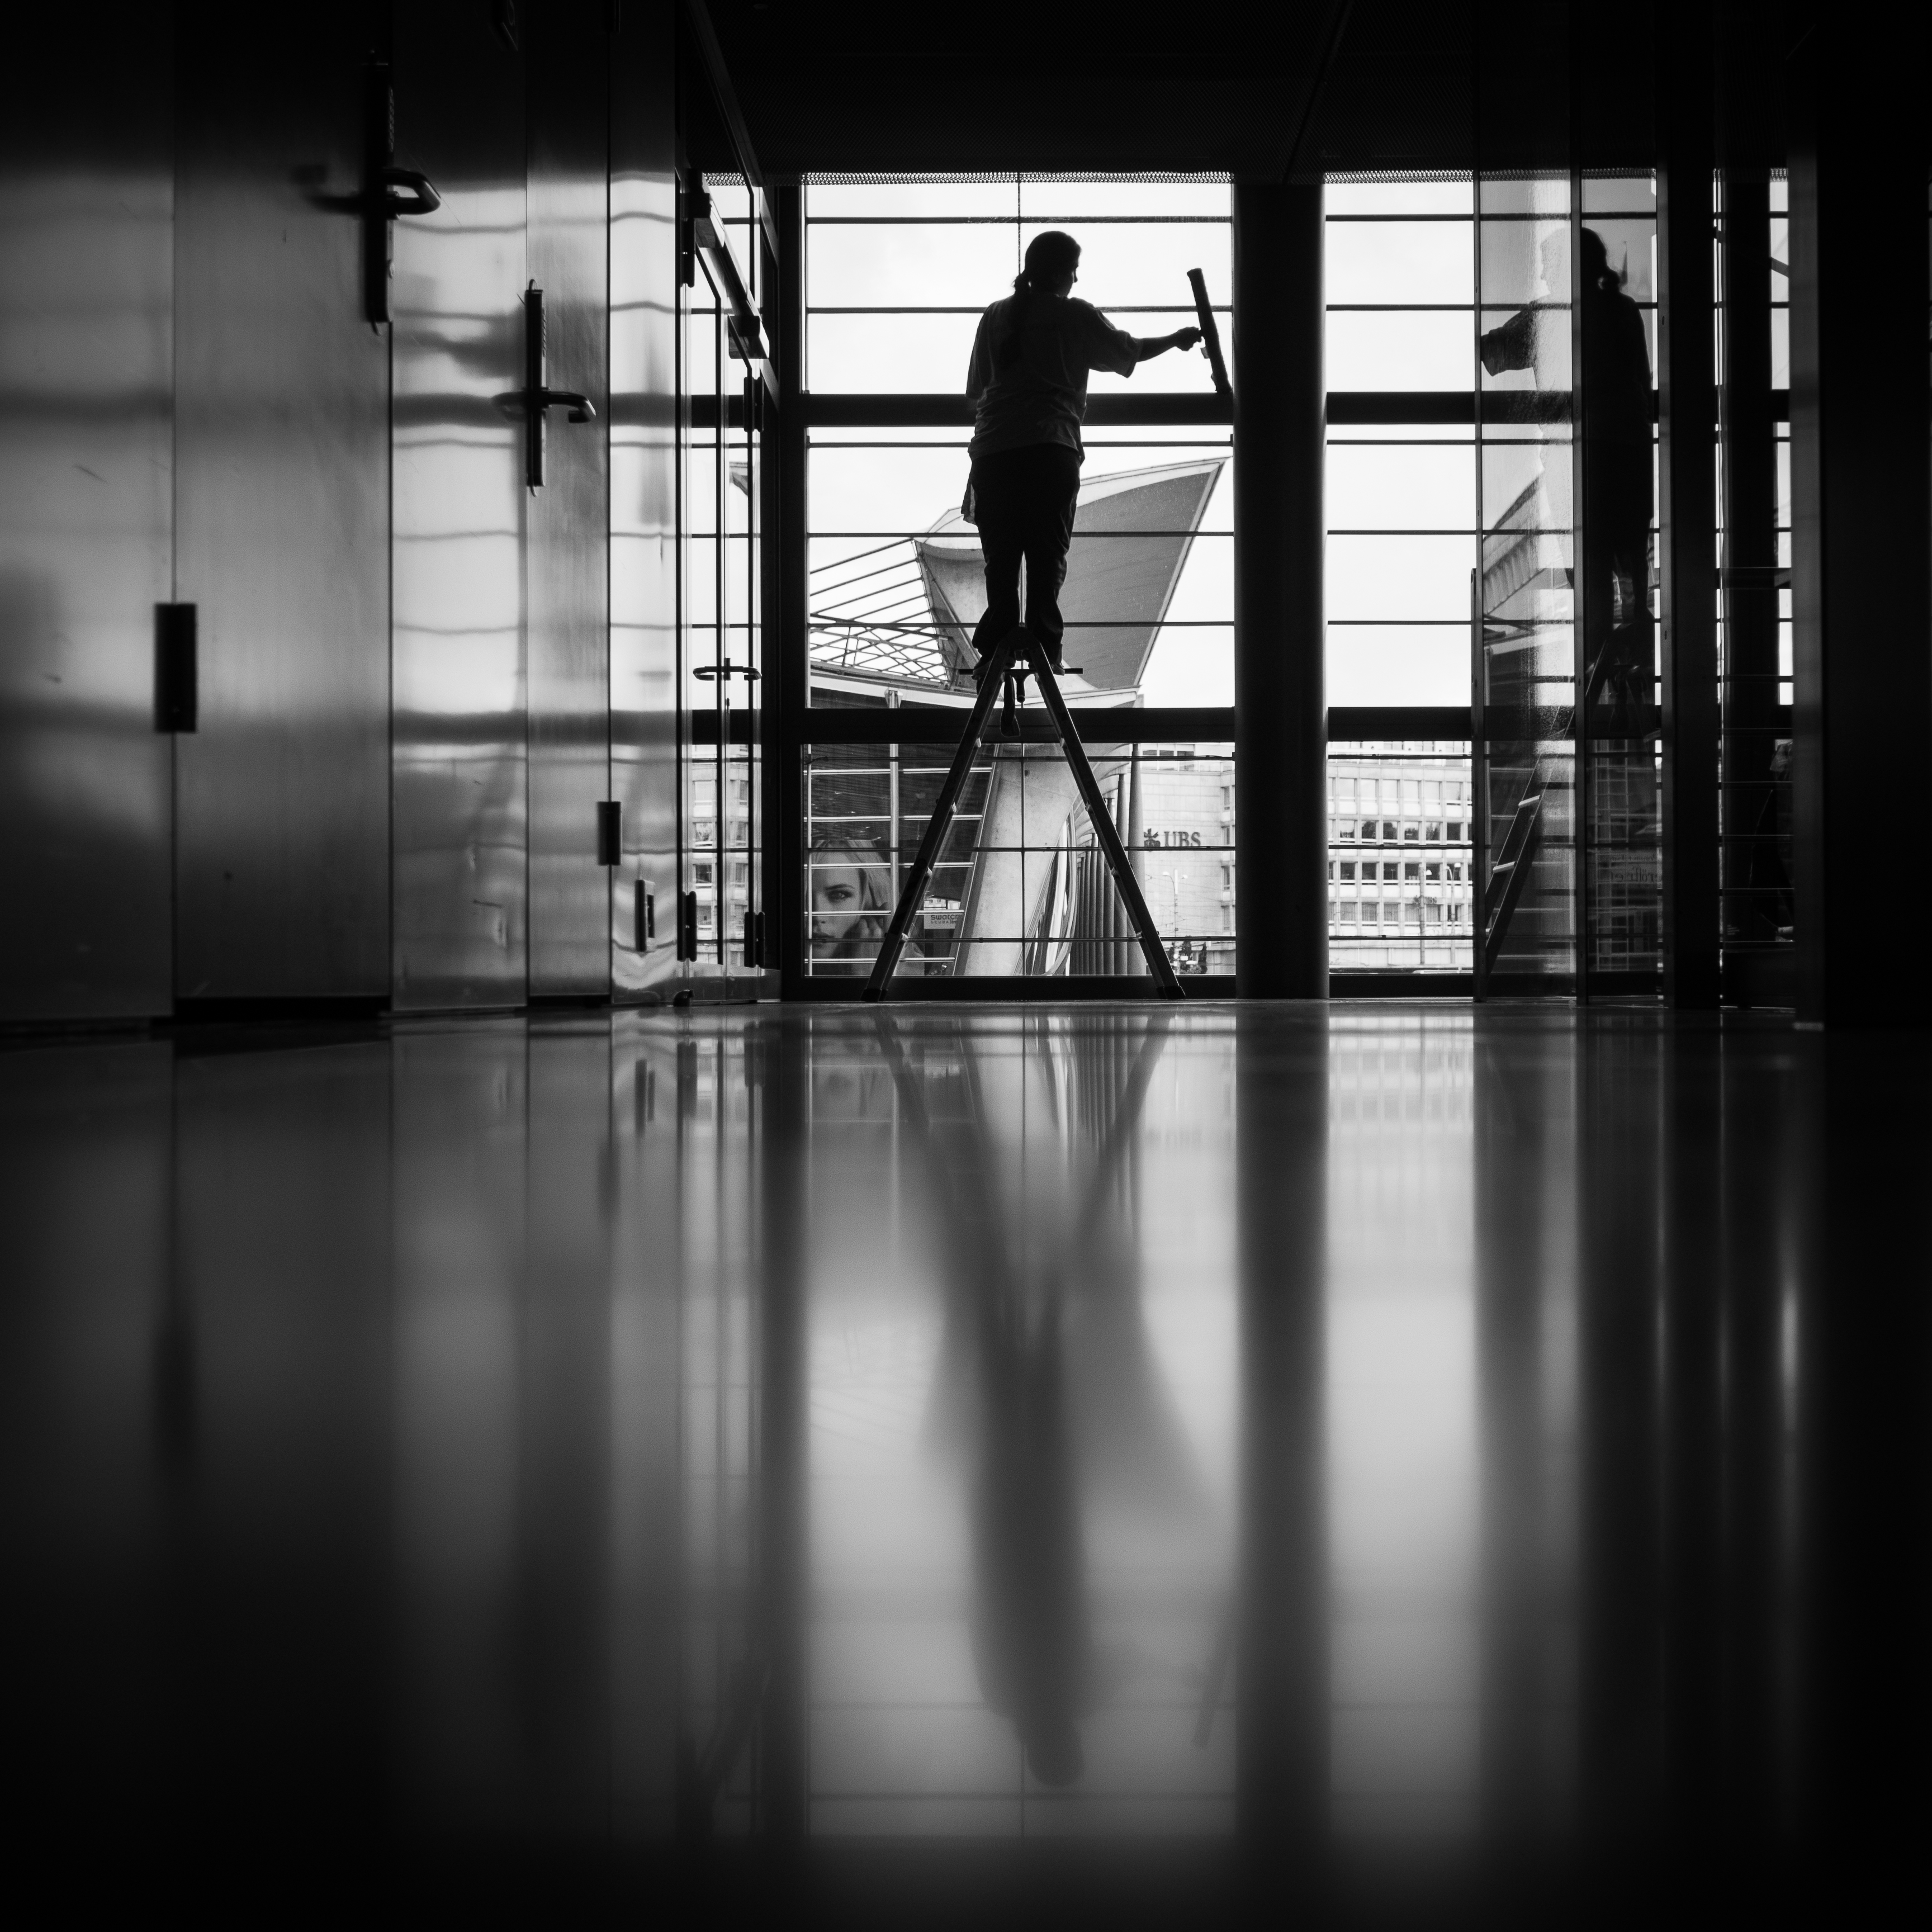
light, black and white, white, street, photography, reflection, color, shadow, darkness, black, monochrome, streetphotography, flickr, thomas, symmetry, olympus, photograph, luzern, omd, image, fuji, shape, leica, monochrom, leuthard, hcb, thomasleuthard, monochrome photography, film noir, human positions